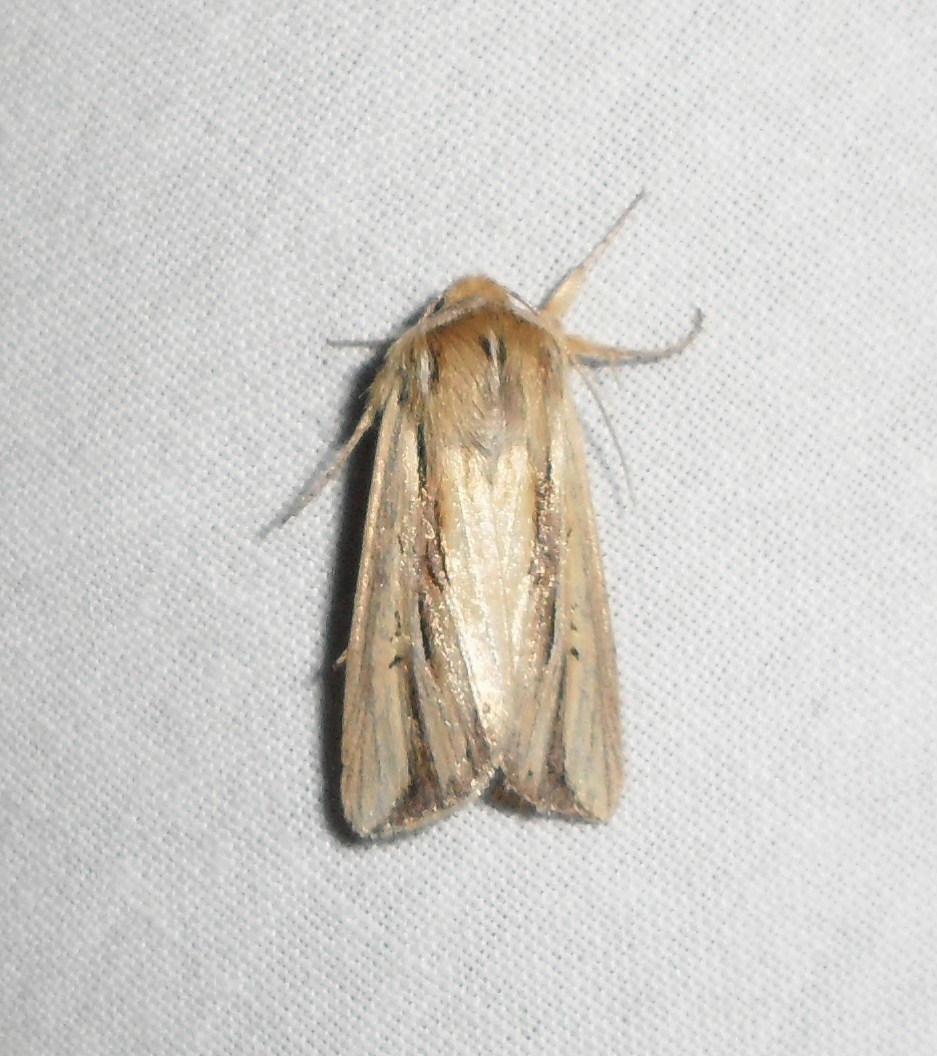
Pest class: wheathead_armyworm_Dargida_diffusa